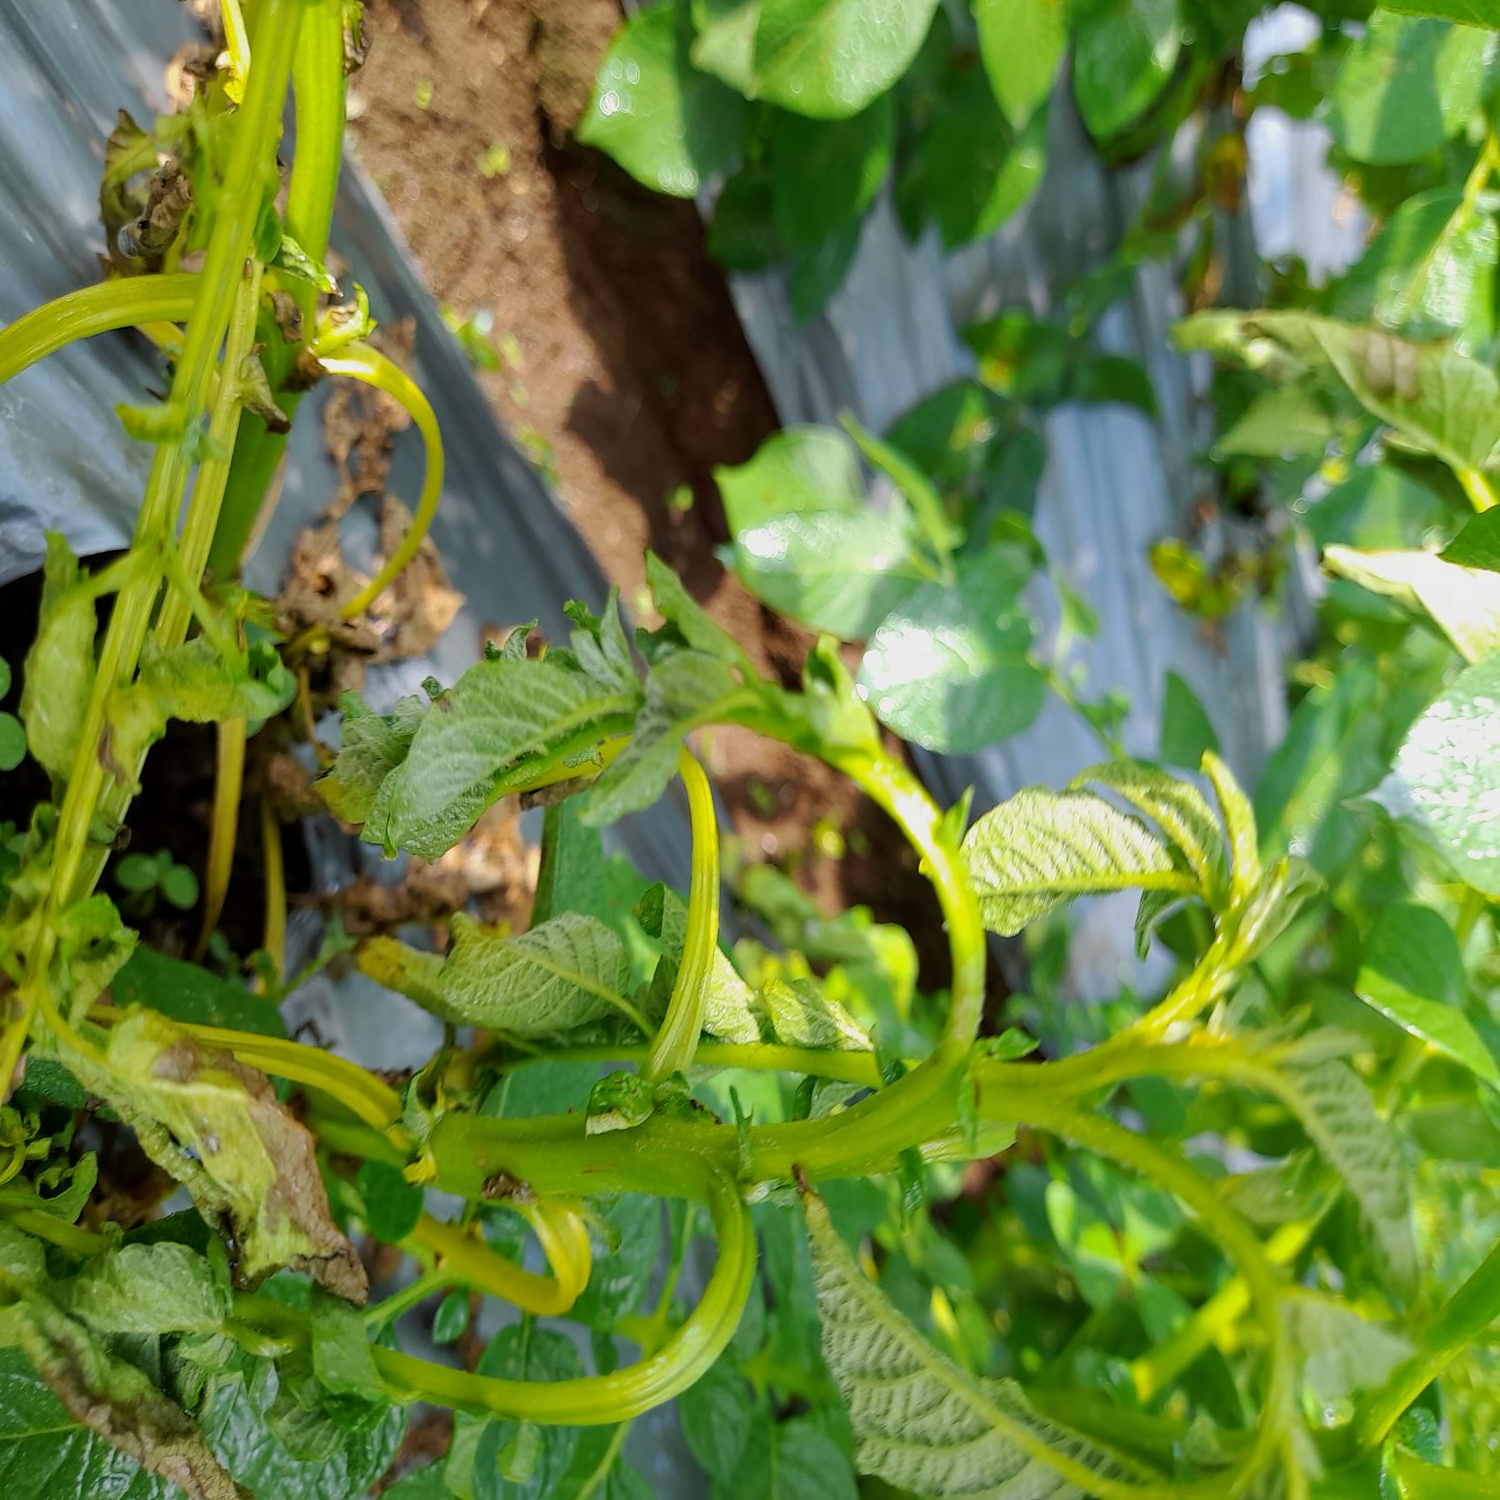
Etiqueta: Pudricion_Parda